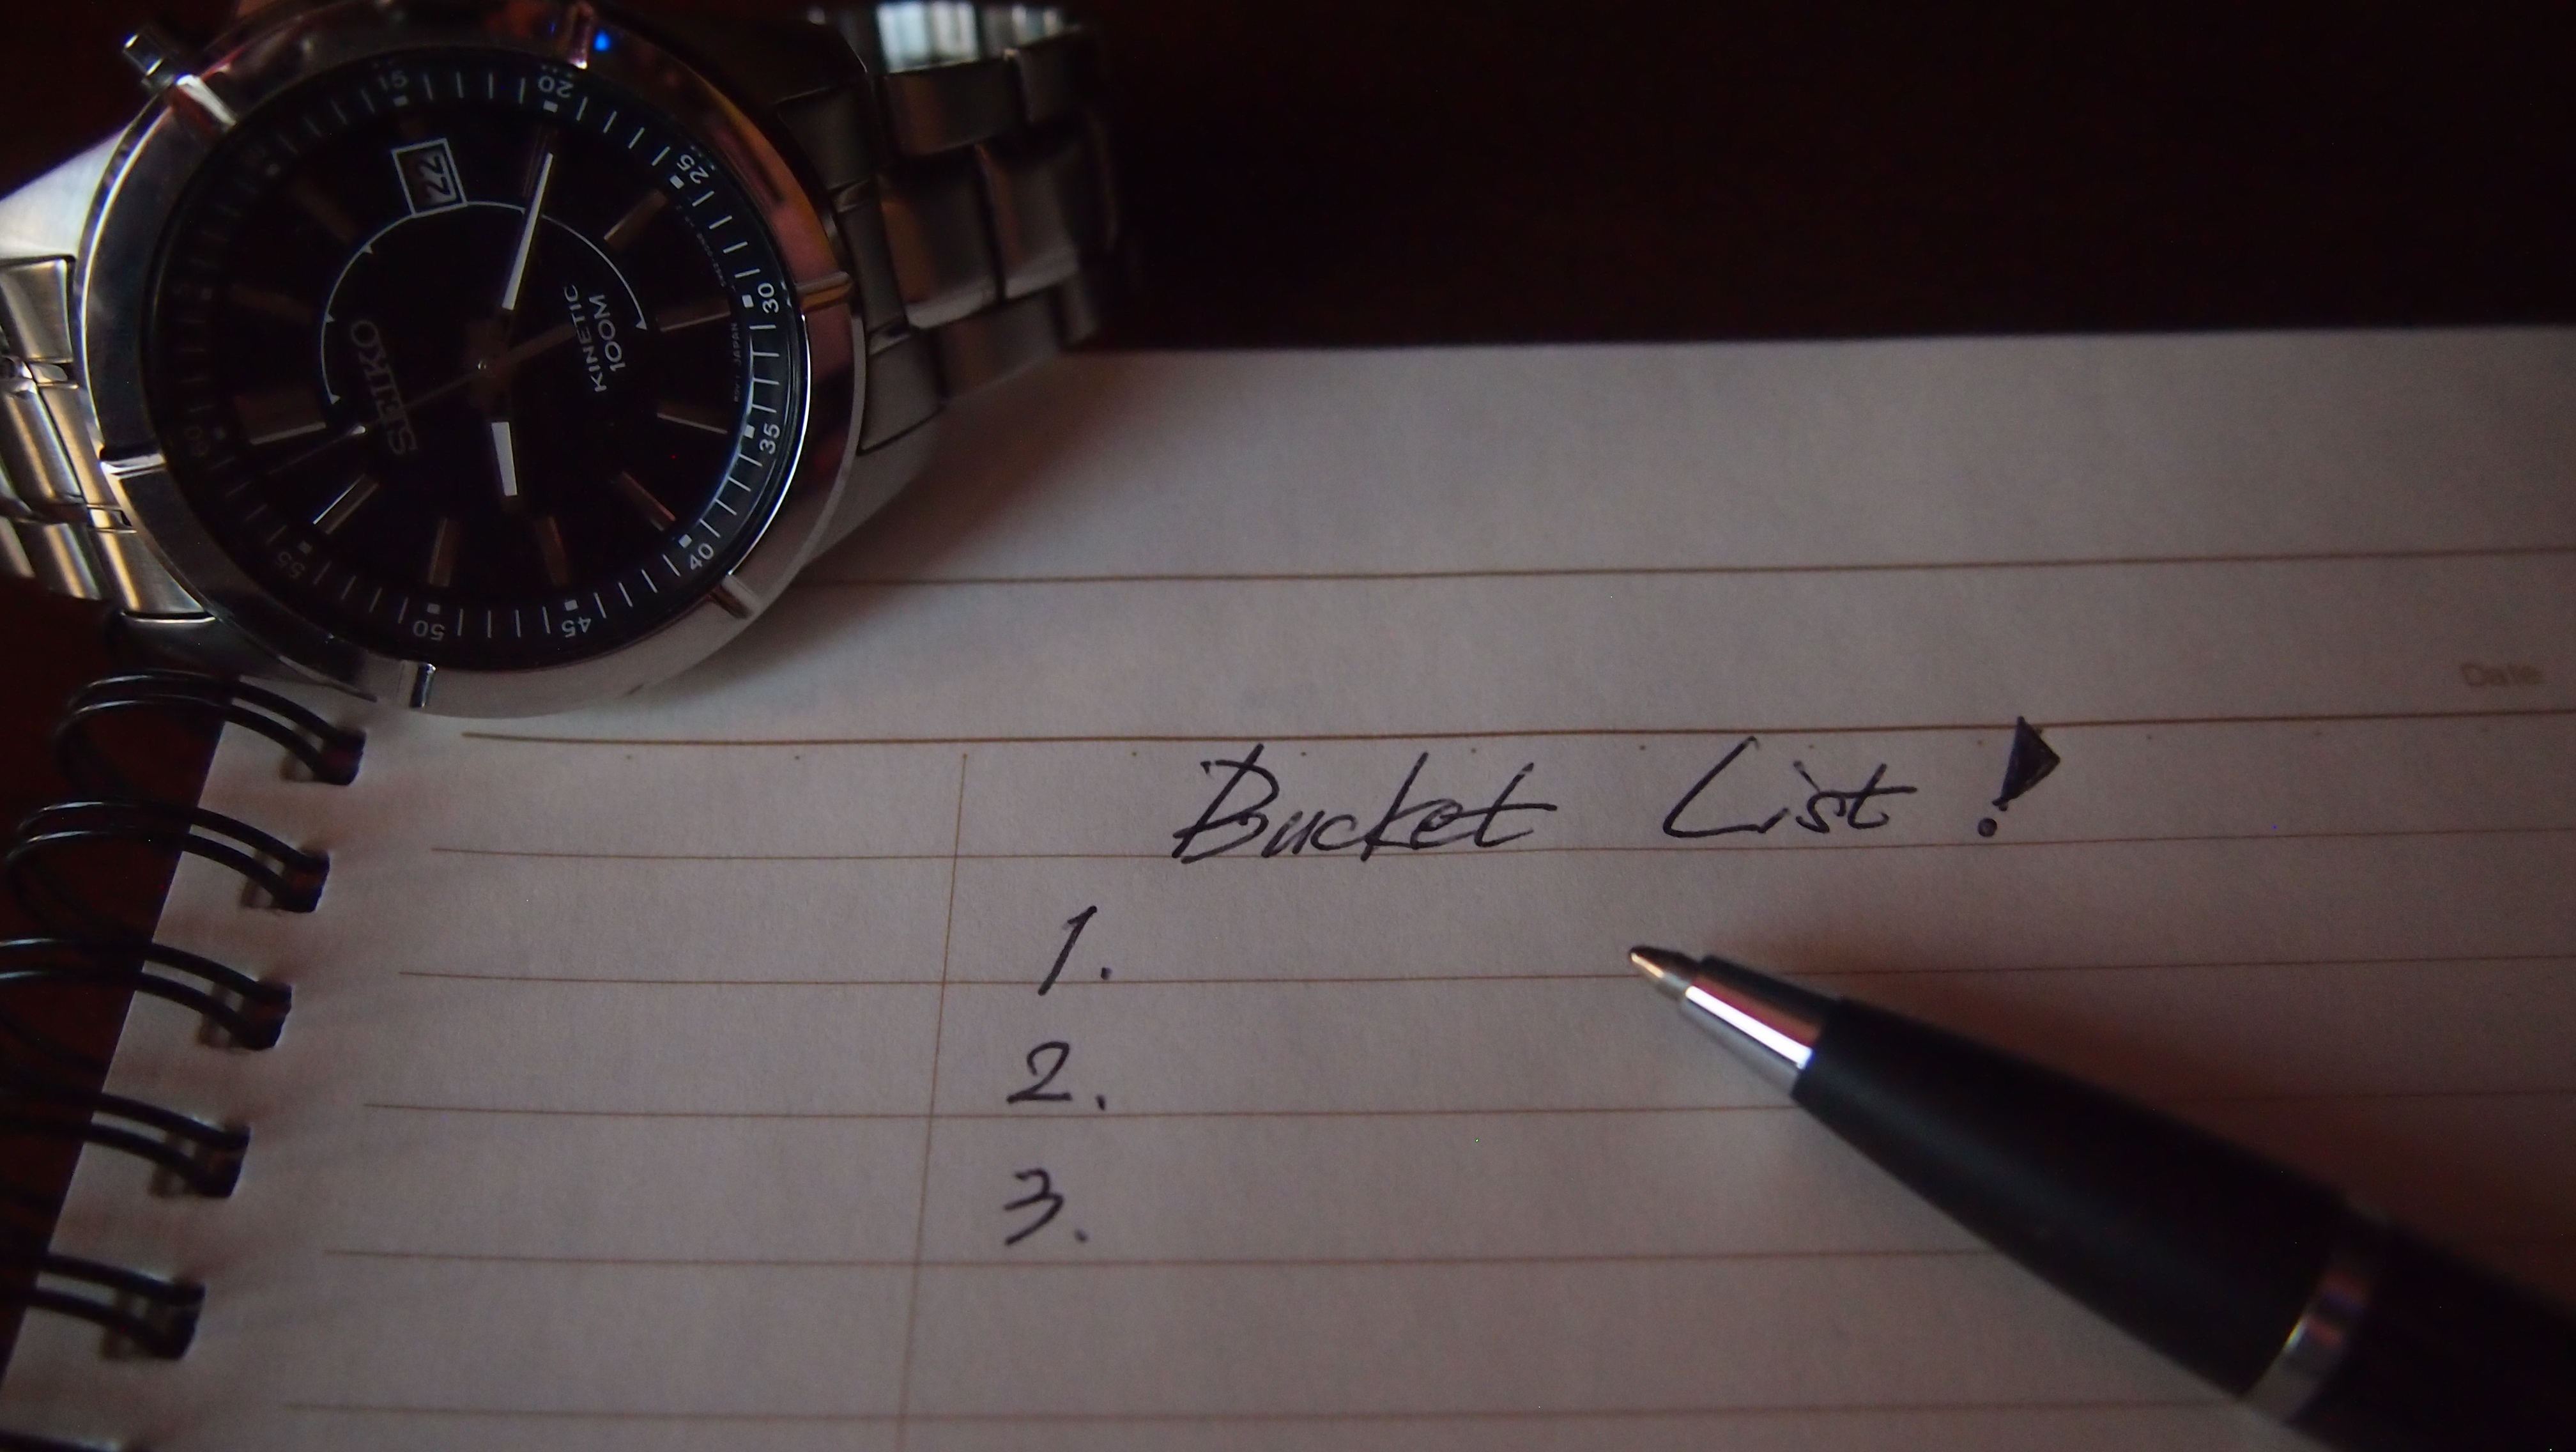
watch, hand, list, notes, the bucket list, anything you want to do